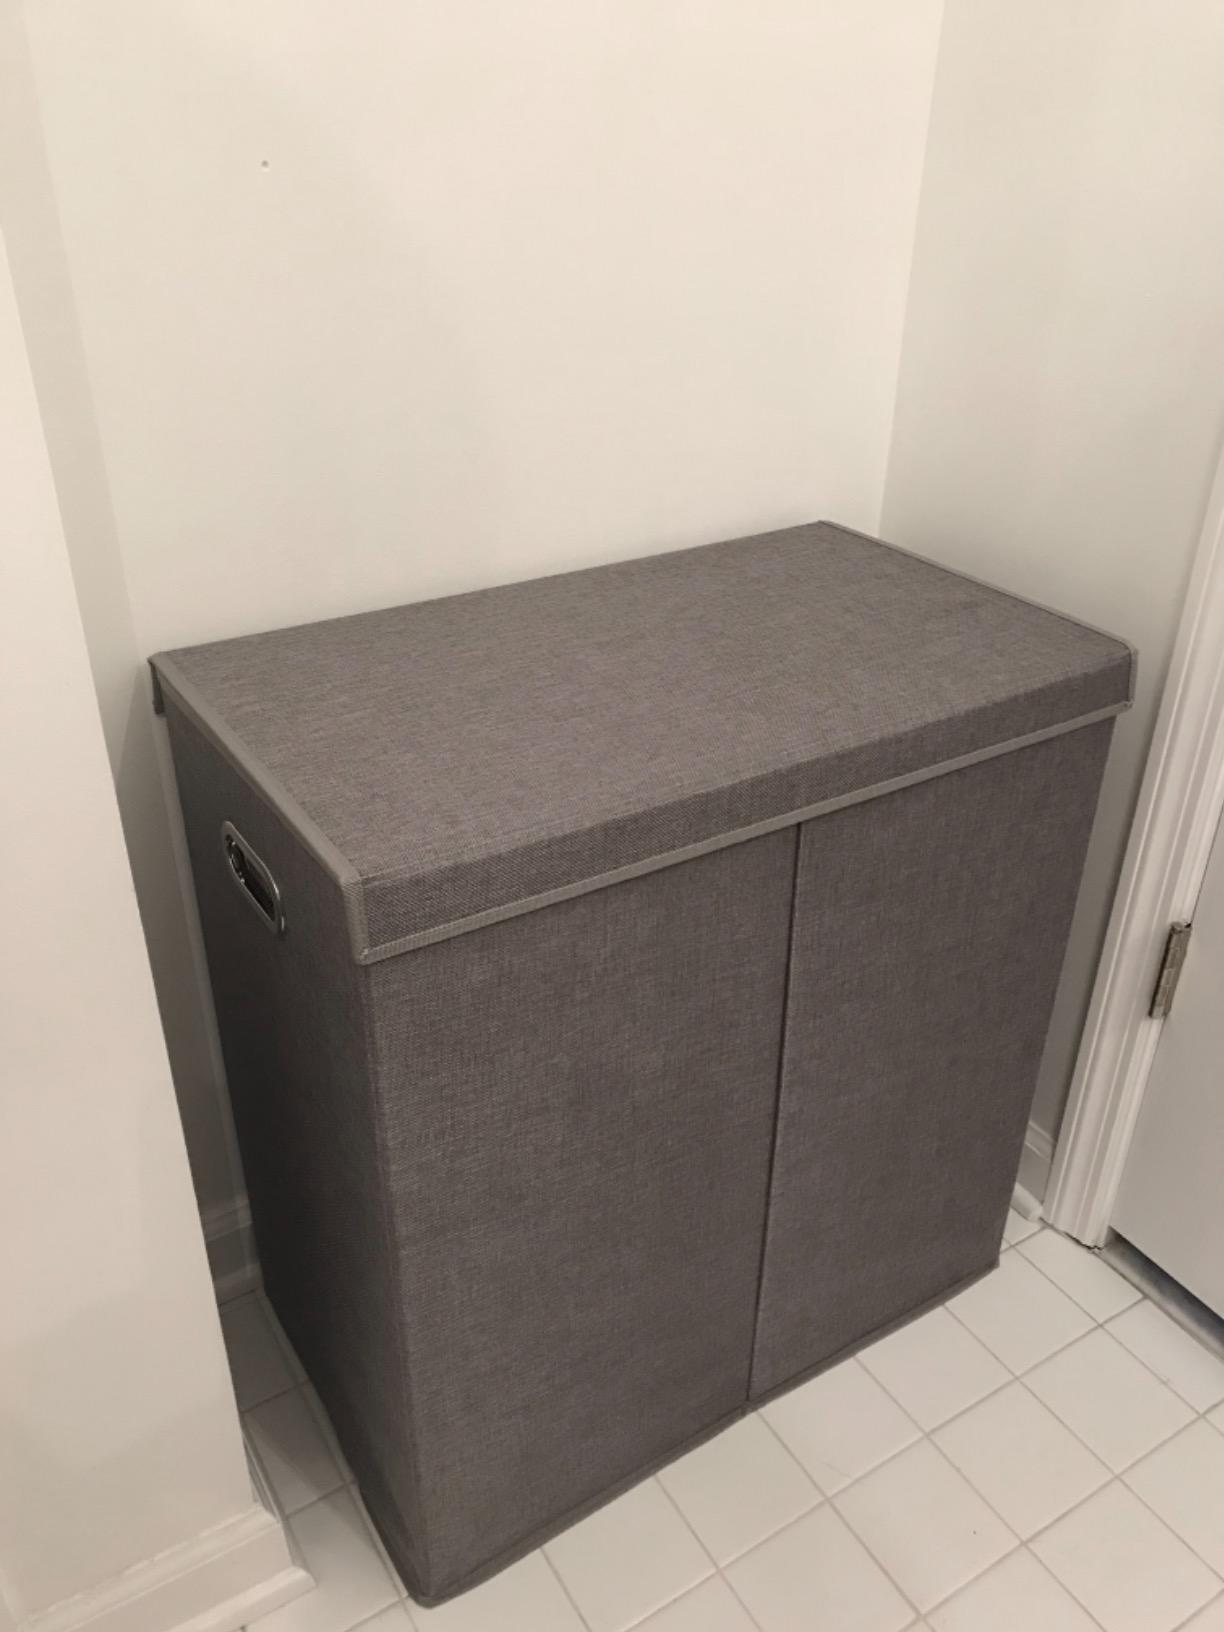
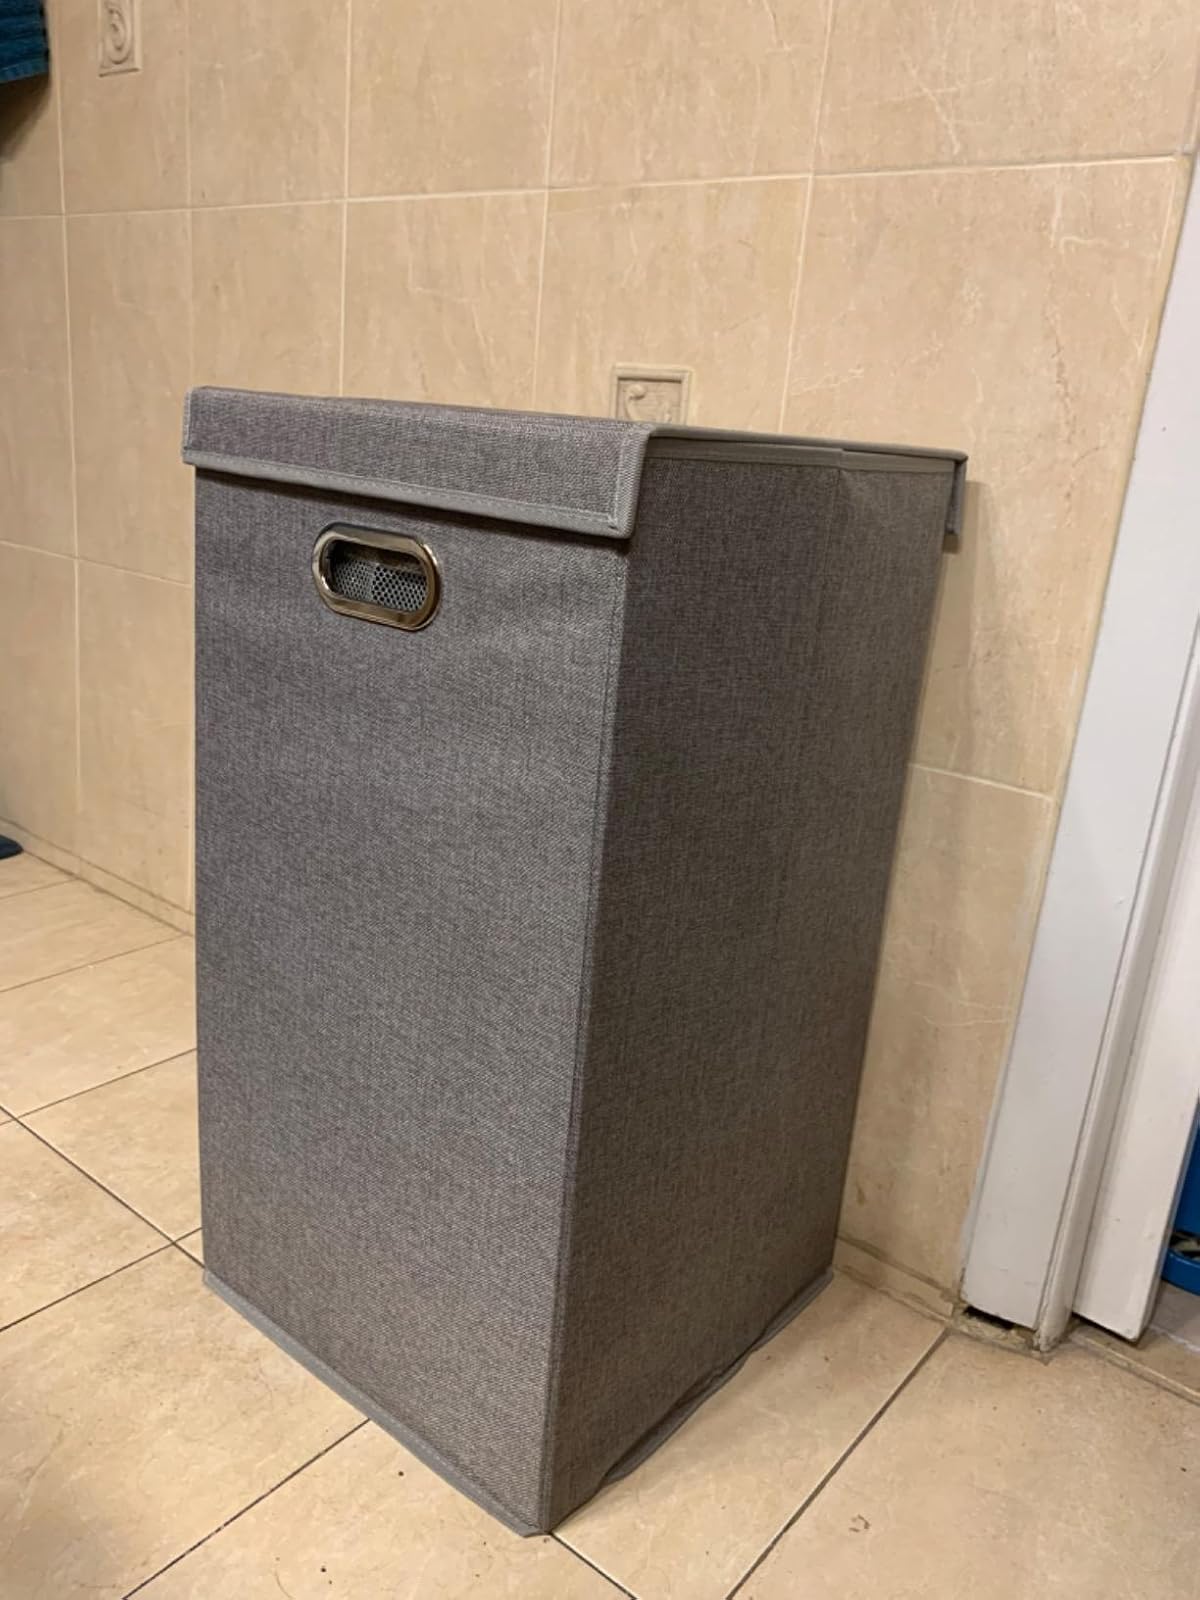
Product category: items_hamper
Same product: no